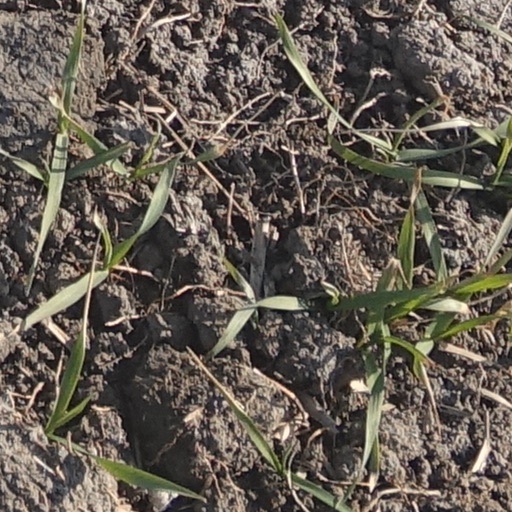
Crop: wheat